Monastery of the Holy Spirit, Vitebsk

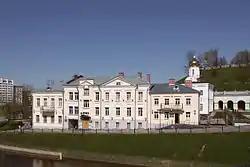
Monastery of the Holy Spirit in Vitebsk

Monastery of the Holy Spirit (Sviato-Dukhov Monastery) is a female Eastern Orthodox monastery in Vitebsk, Belarus.